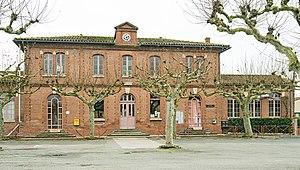
Villematier est une commune française située dans le sud-ouest de la France, dans le département de la Haute-Garonne, en région Occitanie. Elle se situe dans le nord-est de la Haute-Garonne, à proximité de Villemur-sur-Tarn, et à une trentaine de kilomètres au nord de Toulouse.